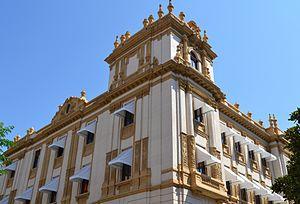
La députation provinciale d'Alicante, dont le siège est situé à Alicante, est l'organe institutionnel propre à la province d'Alicante assurant les différentes fonctions administratives et exécutives de la province.